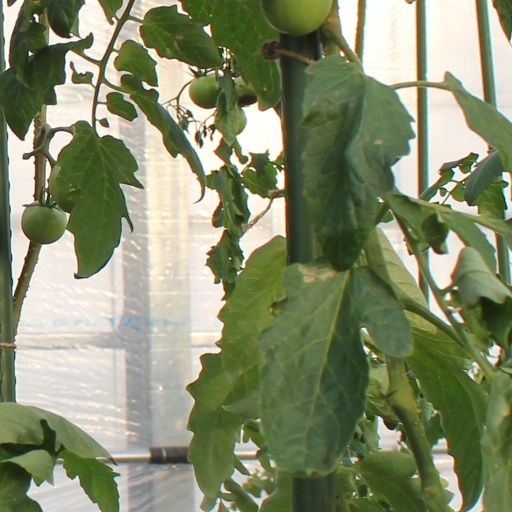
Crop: tomato